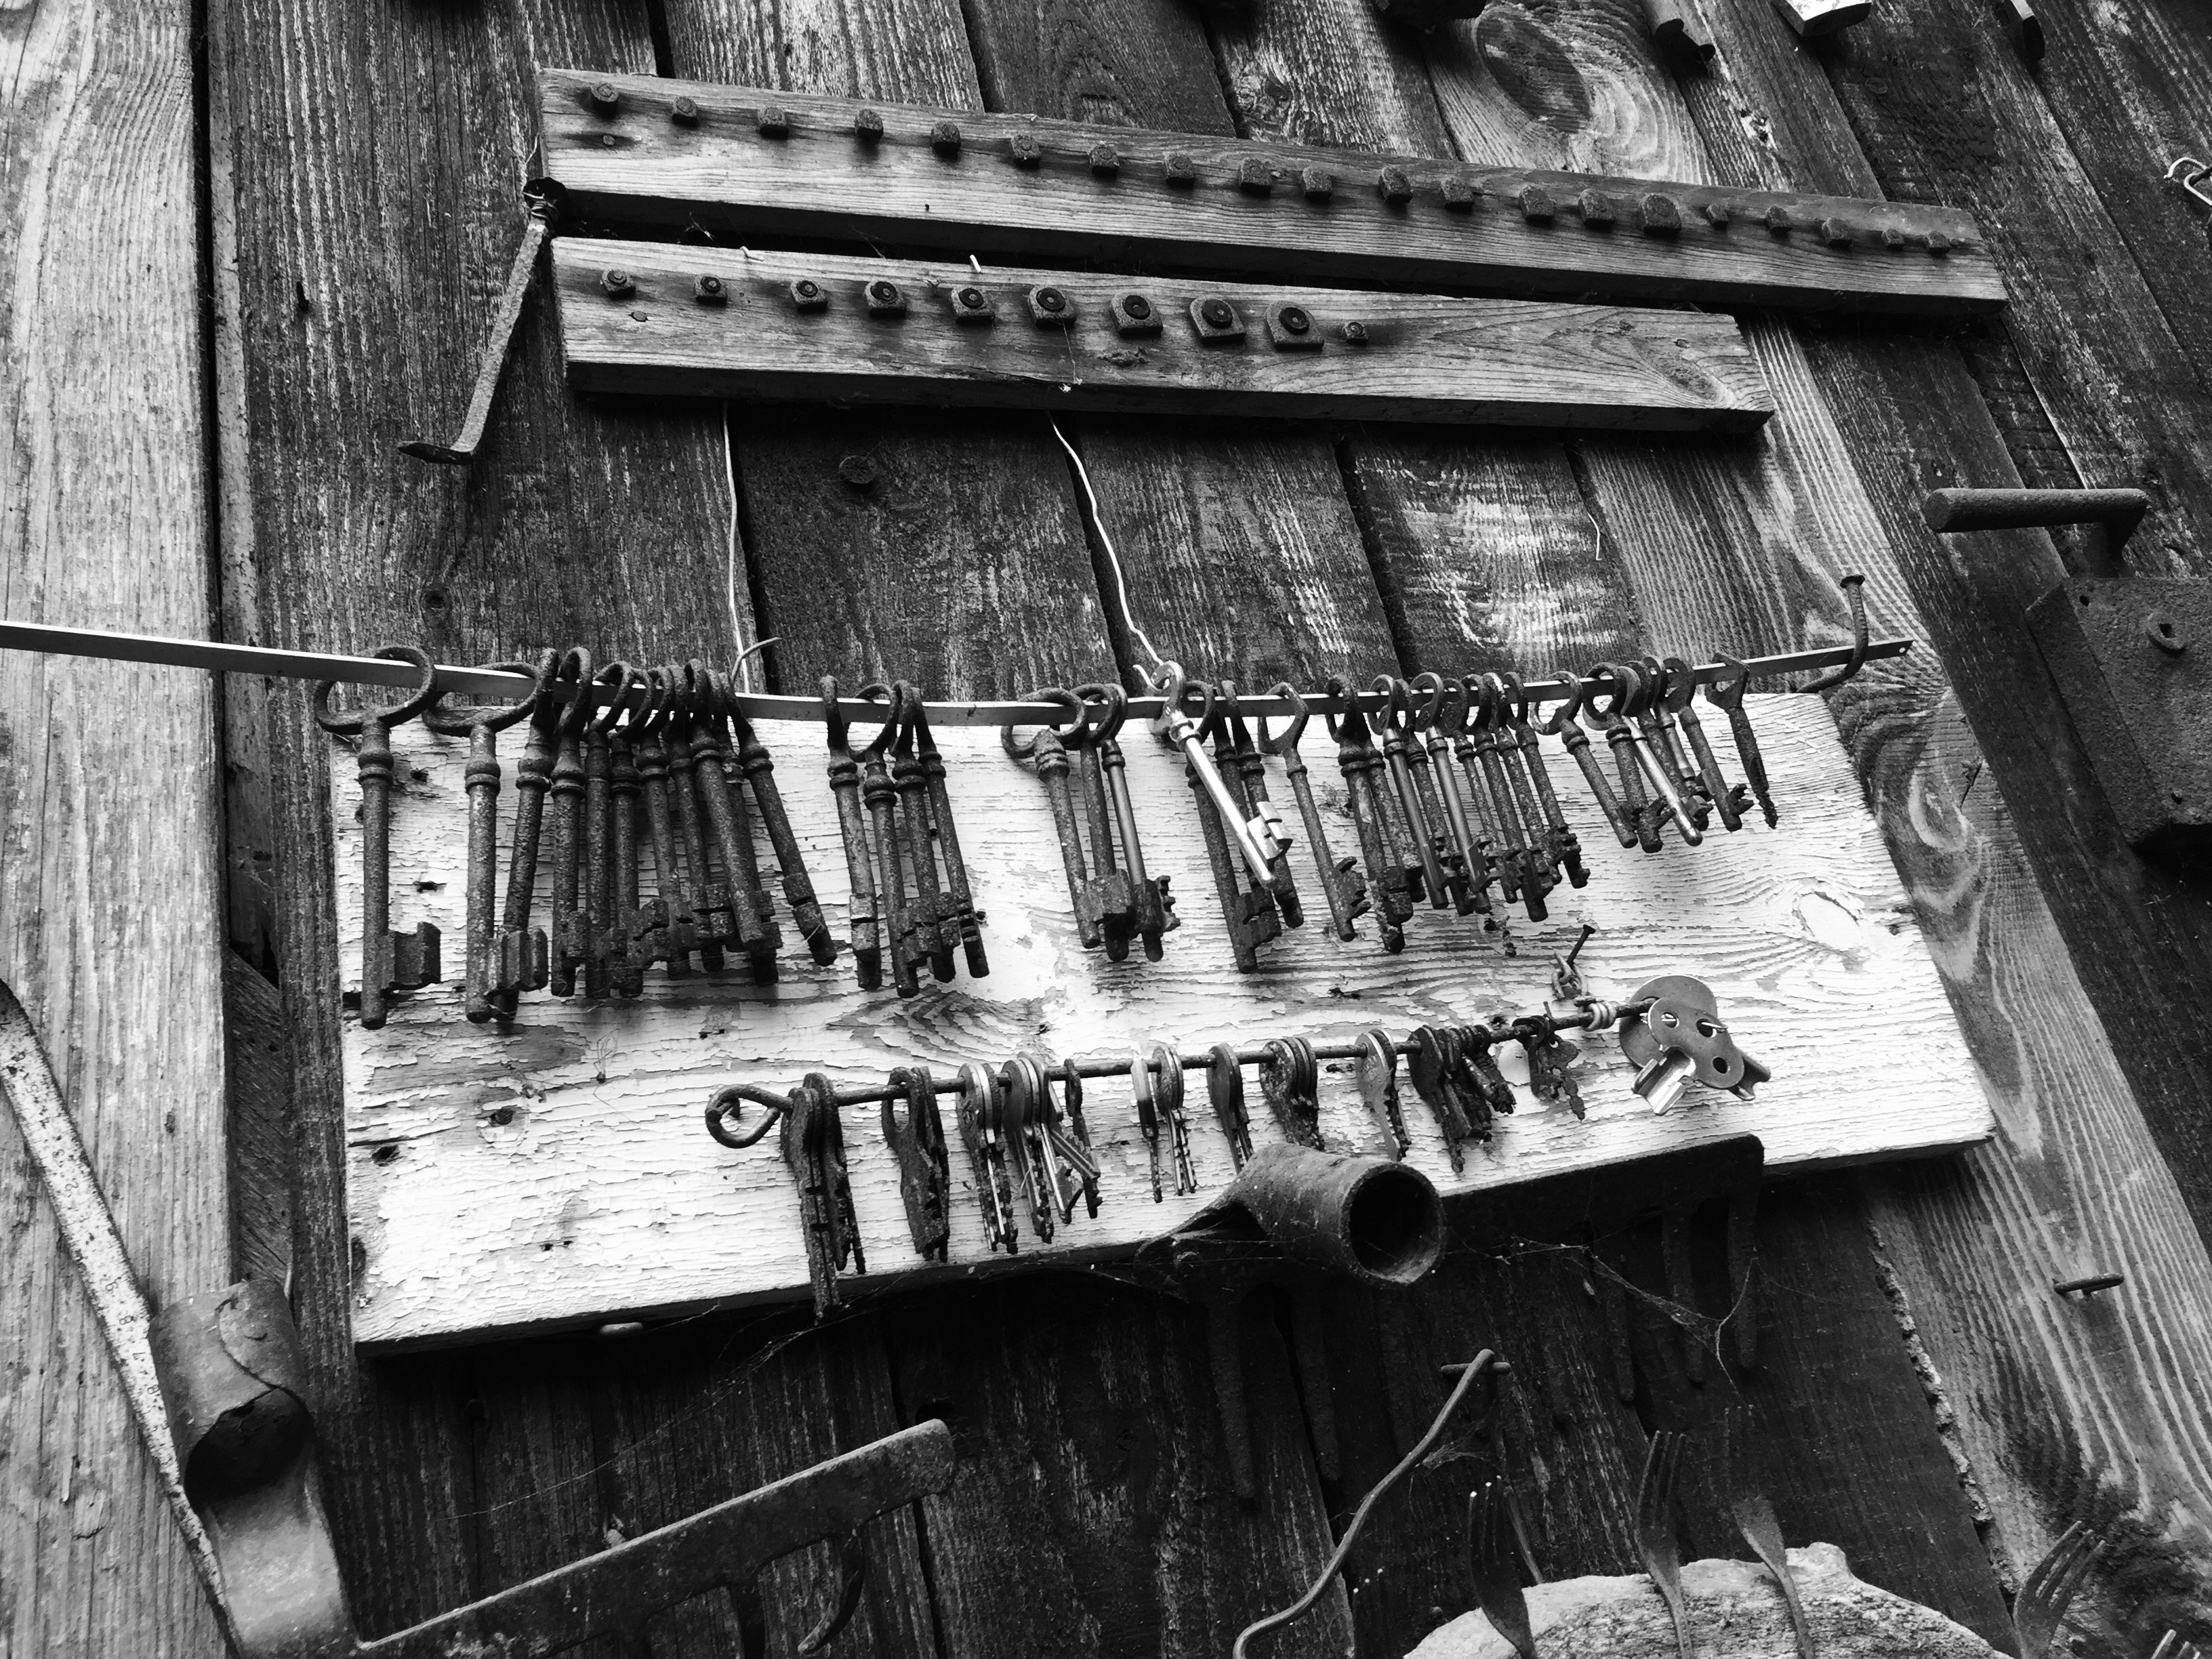
black and white, wood, road, white, street, photography, vintage, house, old, collection, metal, black, monochrome, infrastructure, keys, photograph, history, image, shape, old fashioned, urban area, monochrome photography, film noir